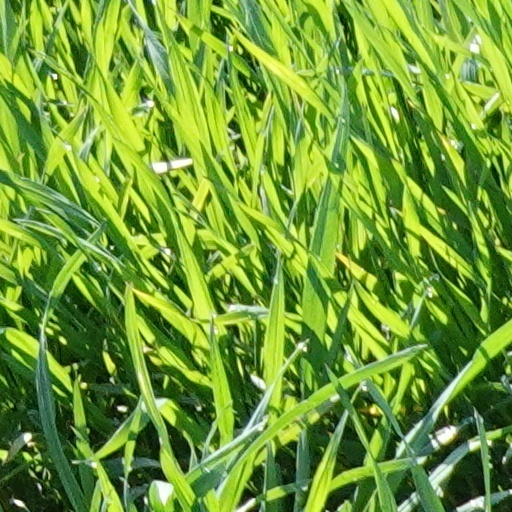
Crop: wheat